Zemská Banka

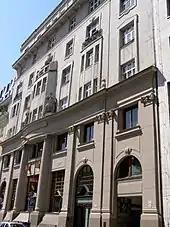
Former Bratislava branch building, Gorkého 7

Zemská Banka was established in 1890 by the authorities of Bohemia under the Habsburg Monarchy. It complemented the , established in Prague in 1865 with a government guarantee, considered the original mortgage bank in the Habsburg monarchy.